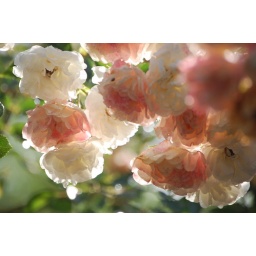
pink roses in the morning